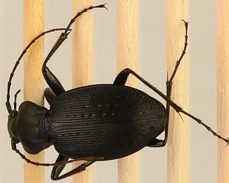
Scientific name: Carabus goryi
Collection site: Great Smoky Mountains National Park NEON (GRSM), plot GRSM_020